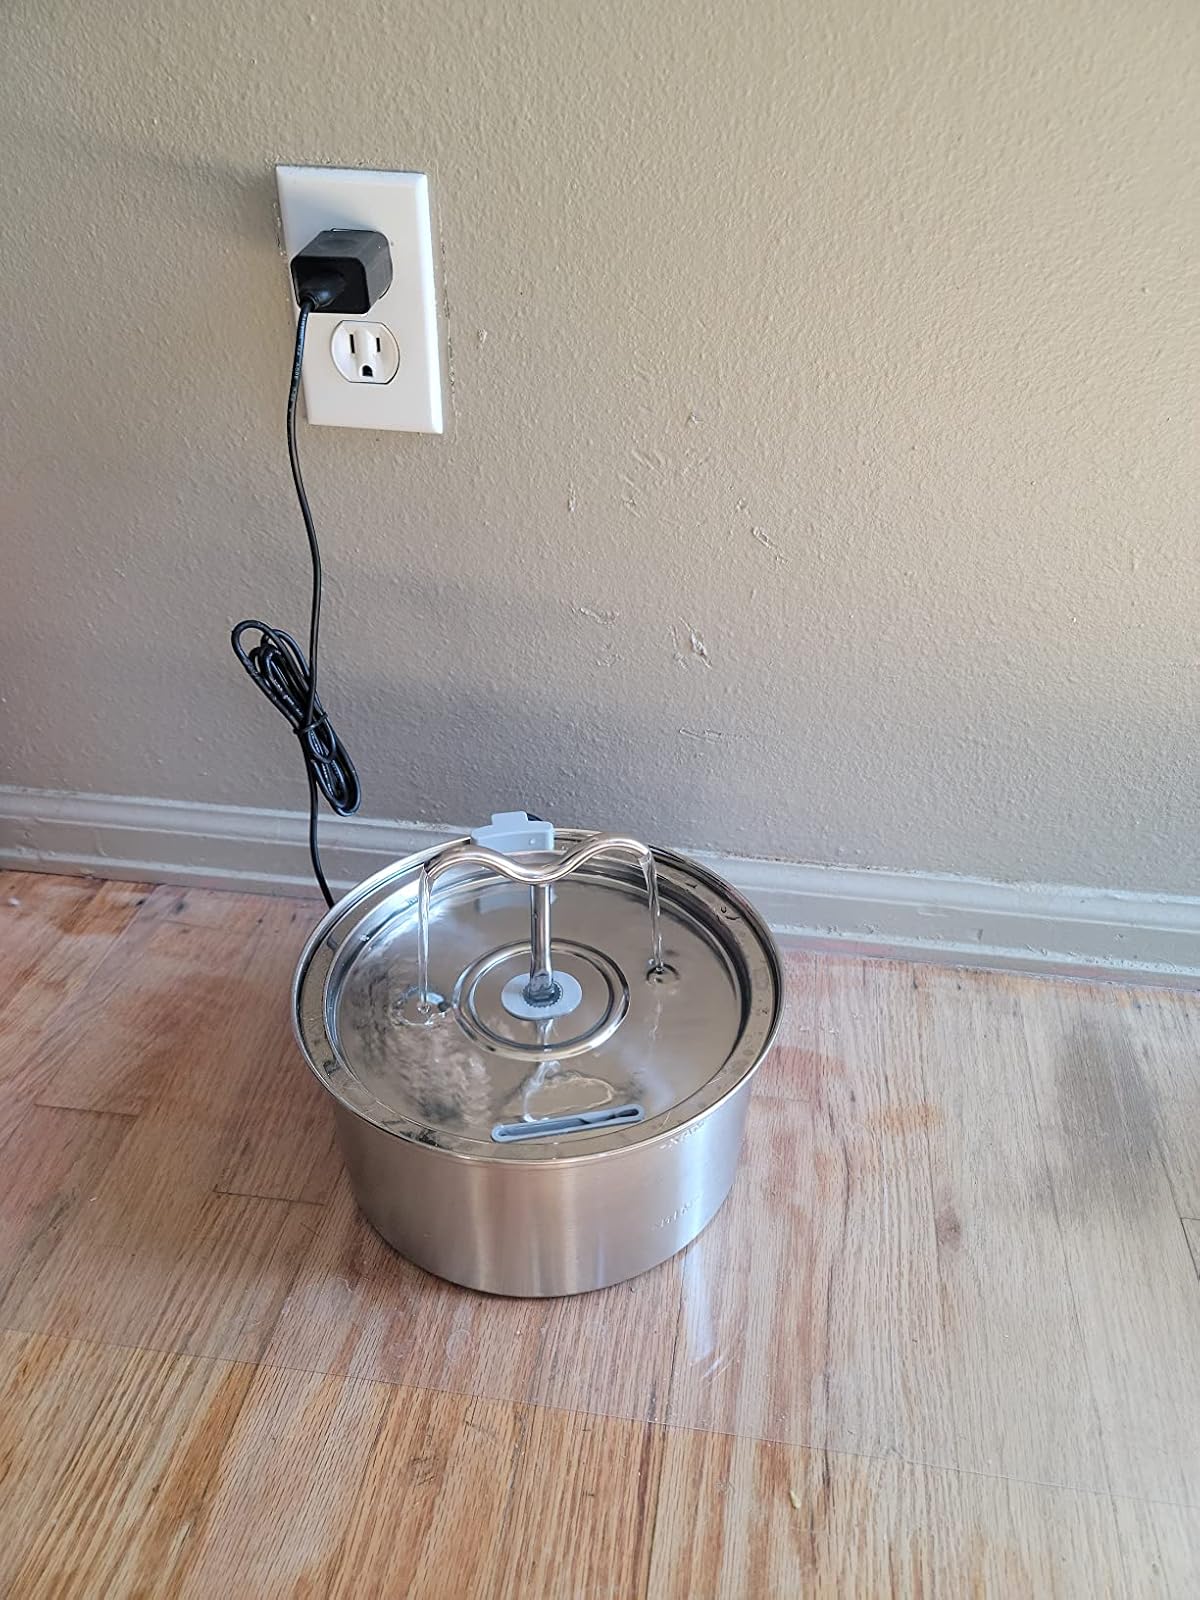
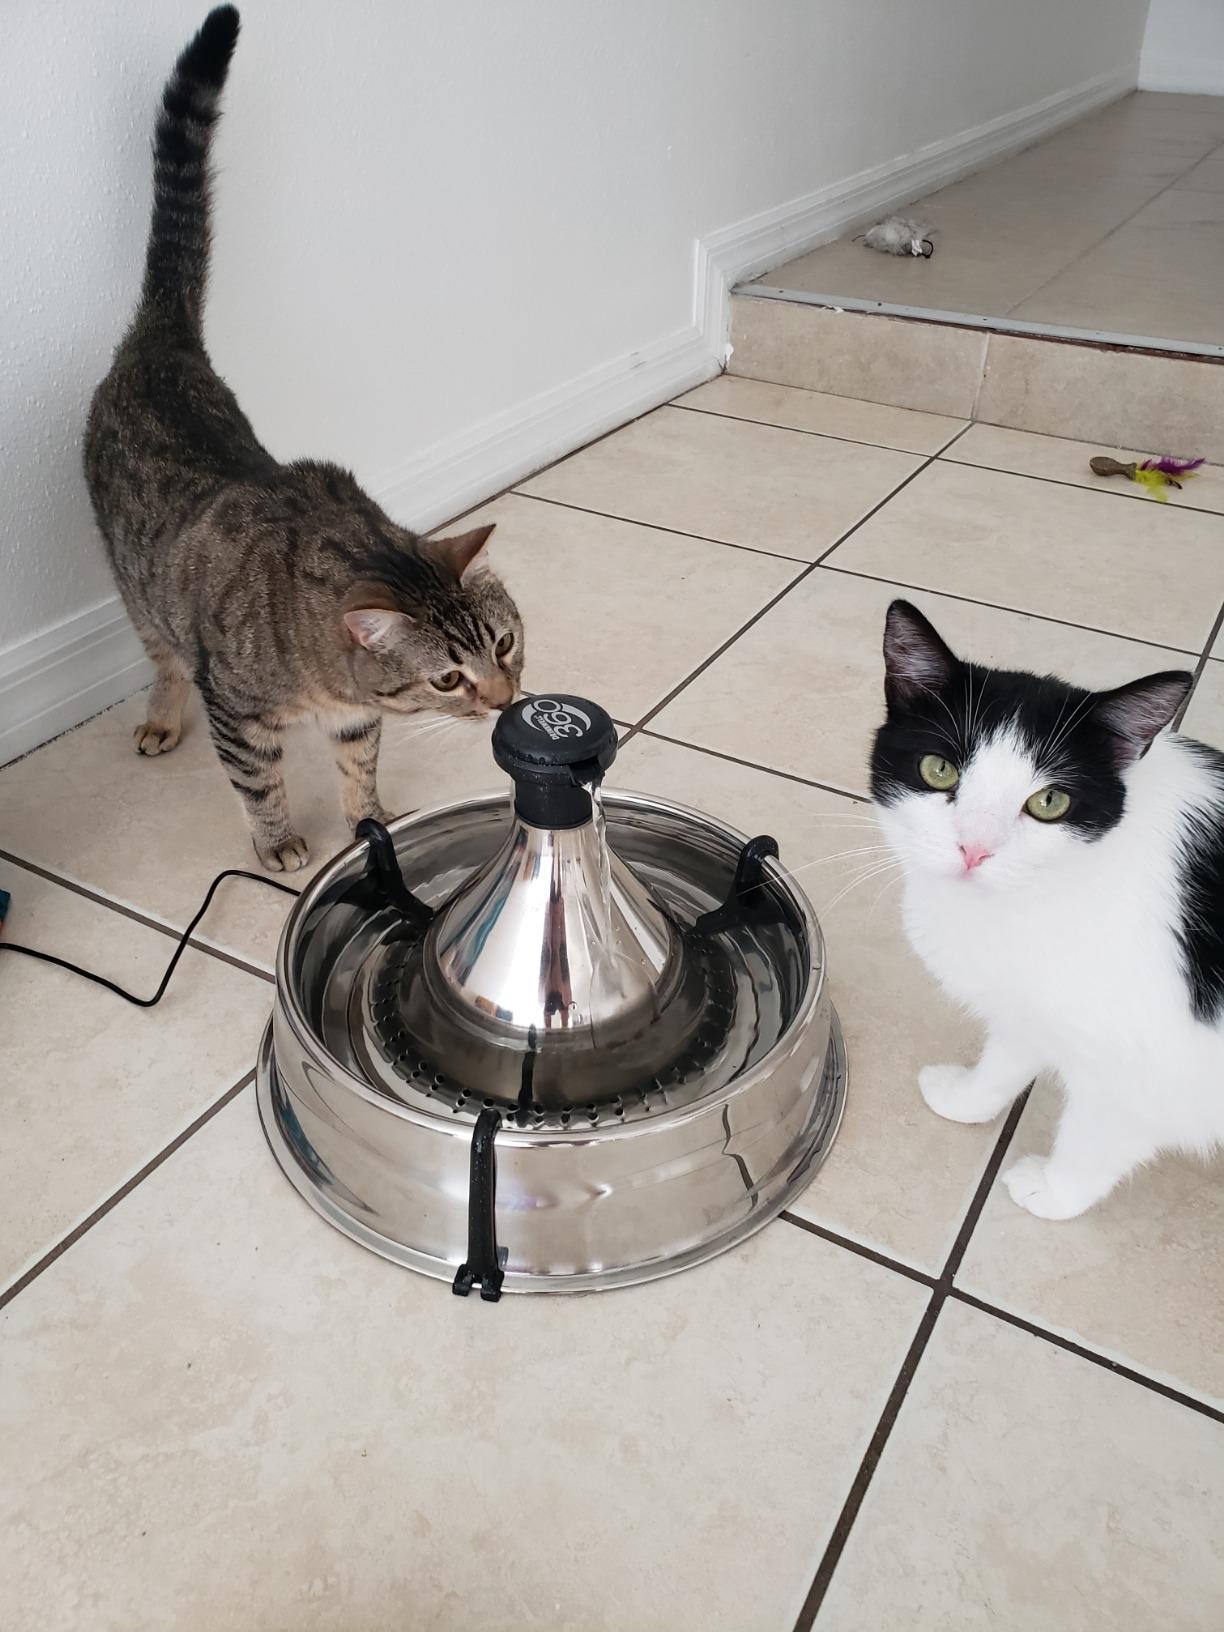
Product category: items_bowl
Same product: no